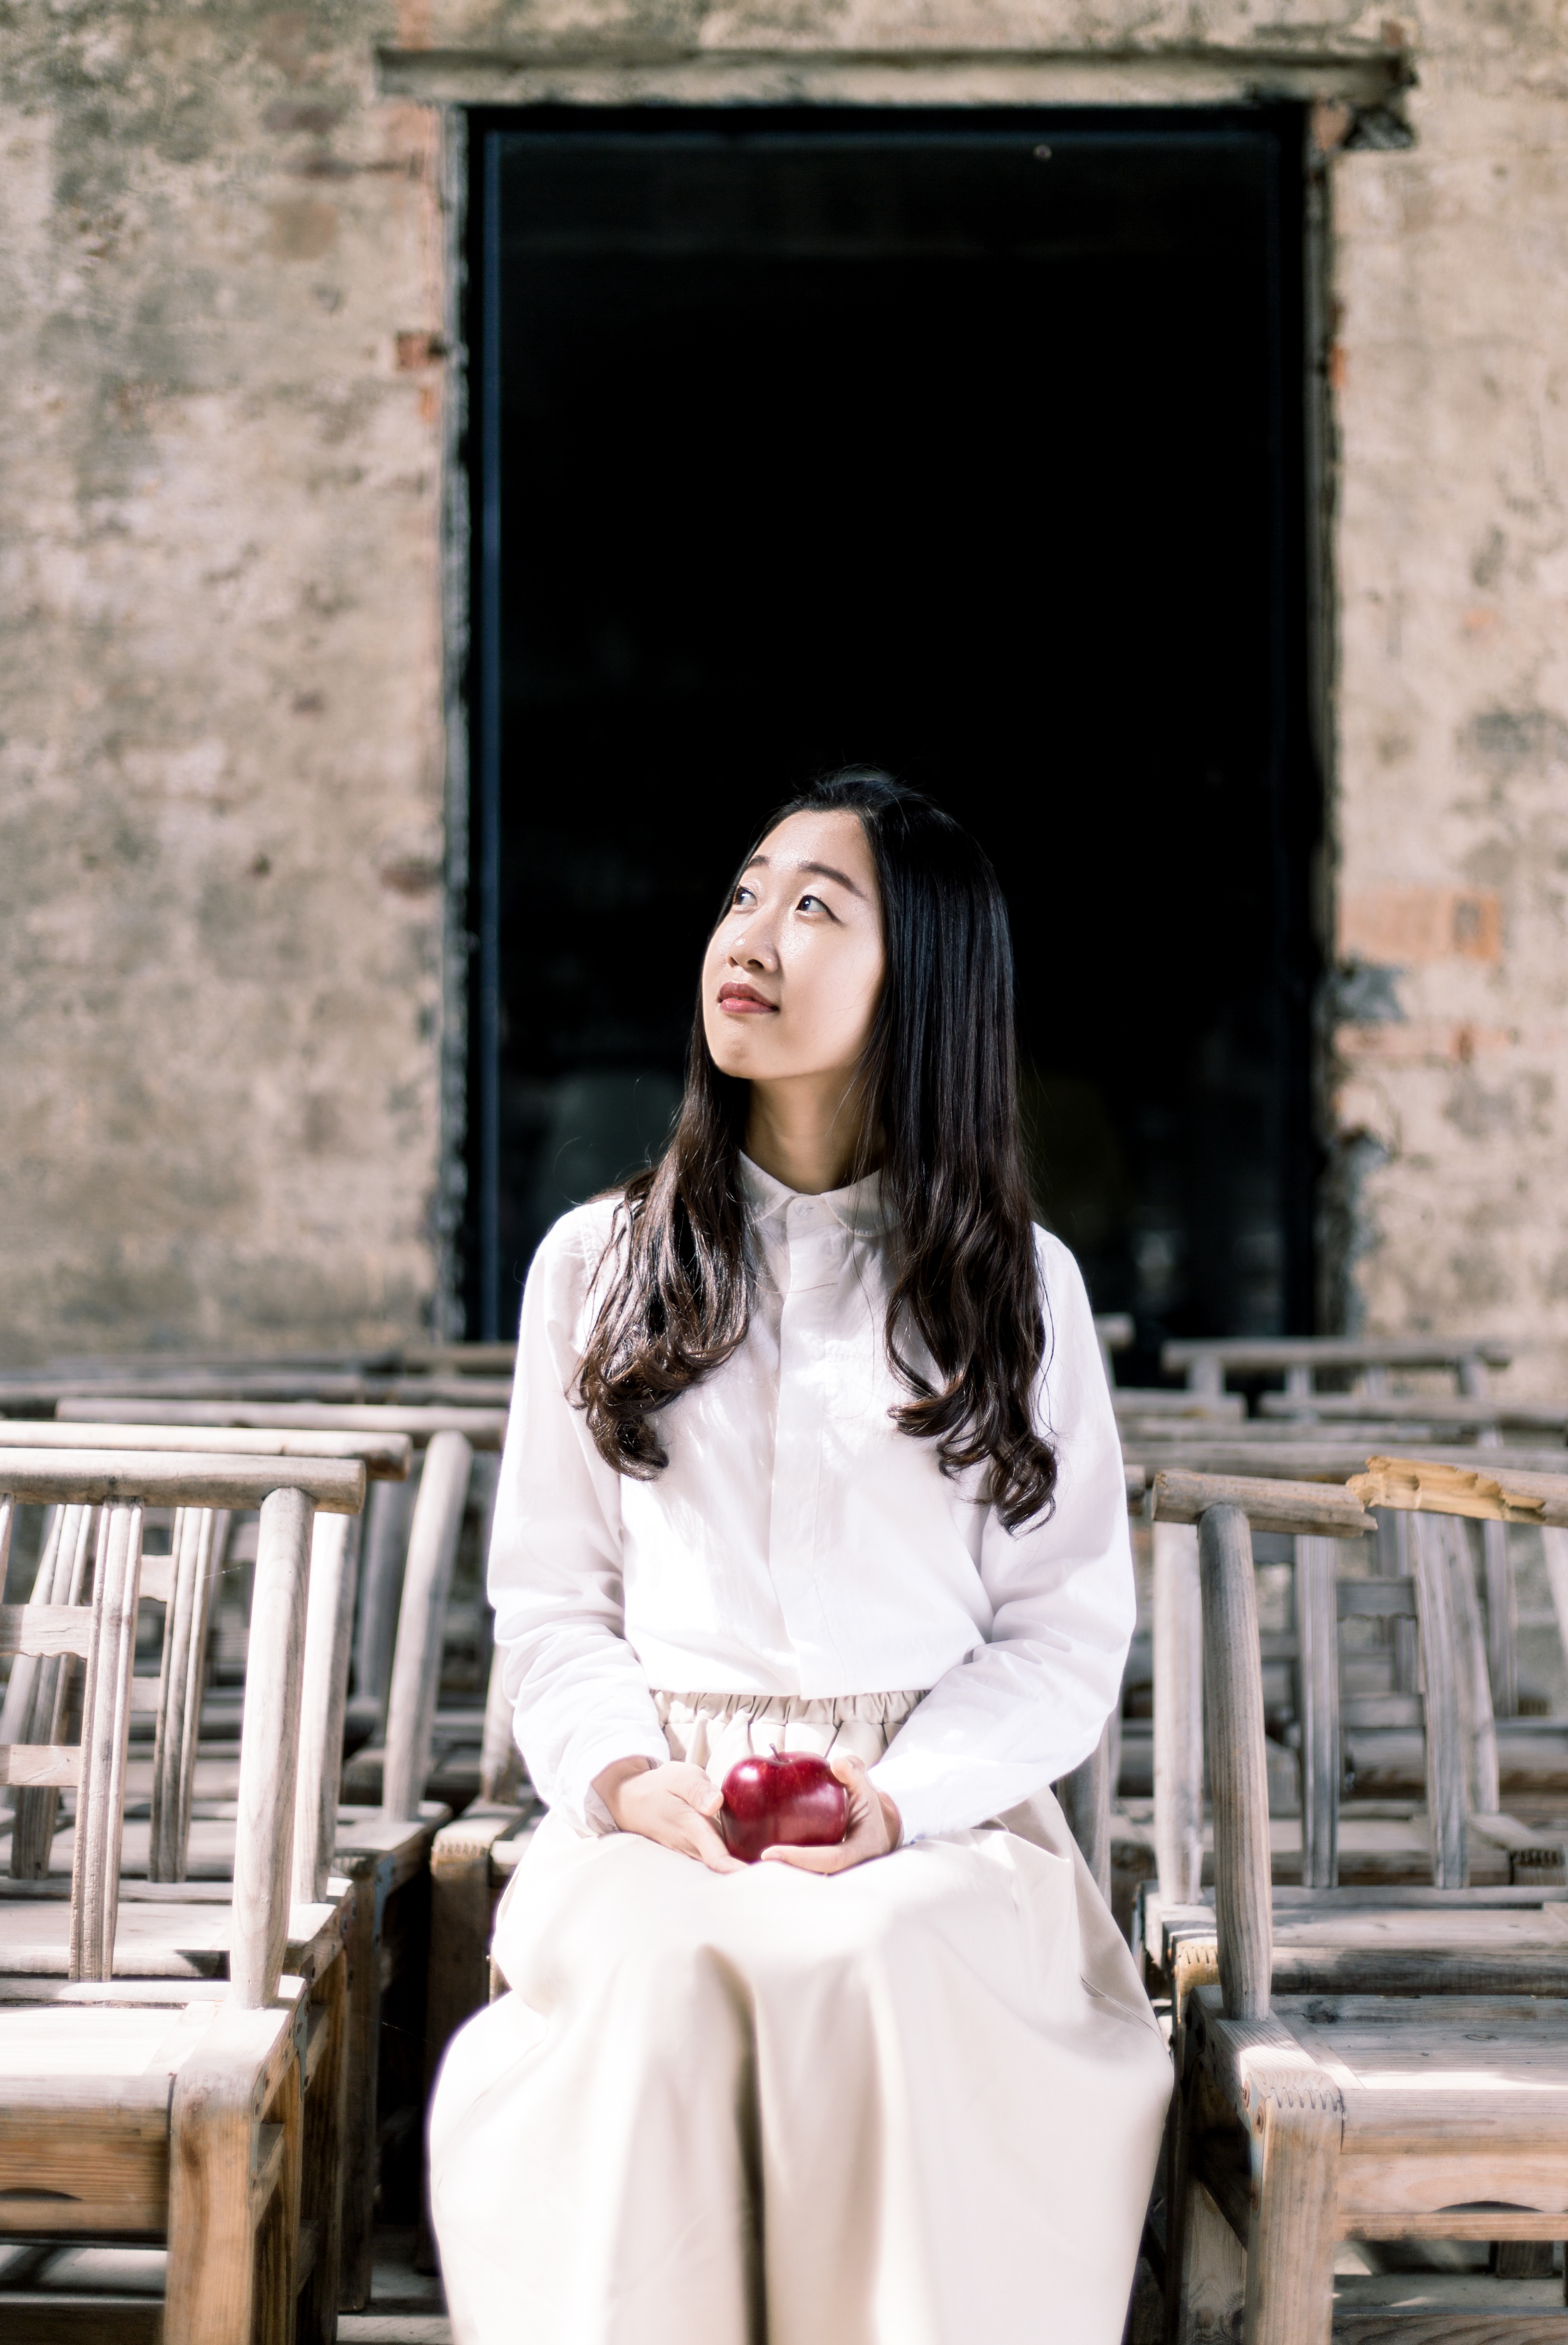
girl, outerwear, temple, photograph, beauty, tradition, costume, gown, photo shoot, portrait photography